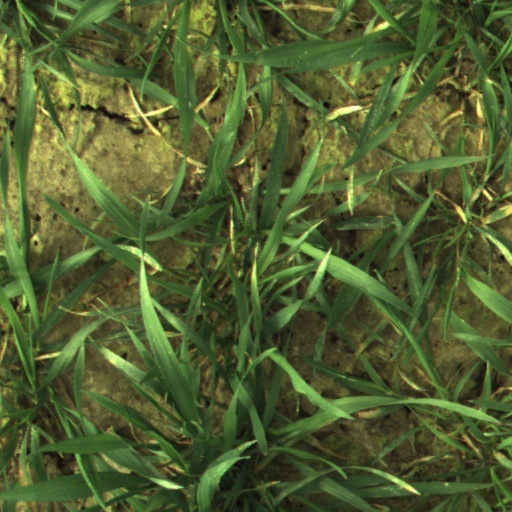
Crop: wheat